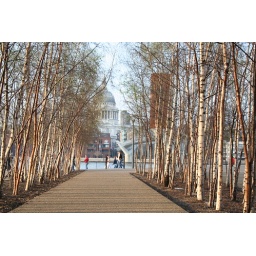
Birch tree columns in the surroundings of the Gallery Tate Modern.